Alex Lloyd (racing driver)

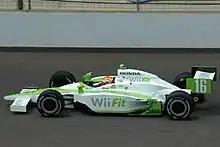
Lloyd practicing for the 2008 Indy 500

On the basis of this dominating performance, and following an Indycar test, on 17 October 2007, Lloyd was signed as a driver in Chip Ganassi Racing's driver development program. Unable to raise sufficient funds for a full drive with the team in 2008, he participated in a limited schedule including the IndyCar Series and Grand-Am Rolex Sports Car Series Daytona Prototype races and limited IndyCar testing.